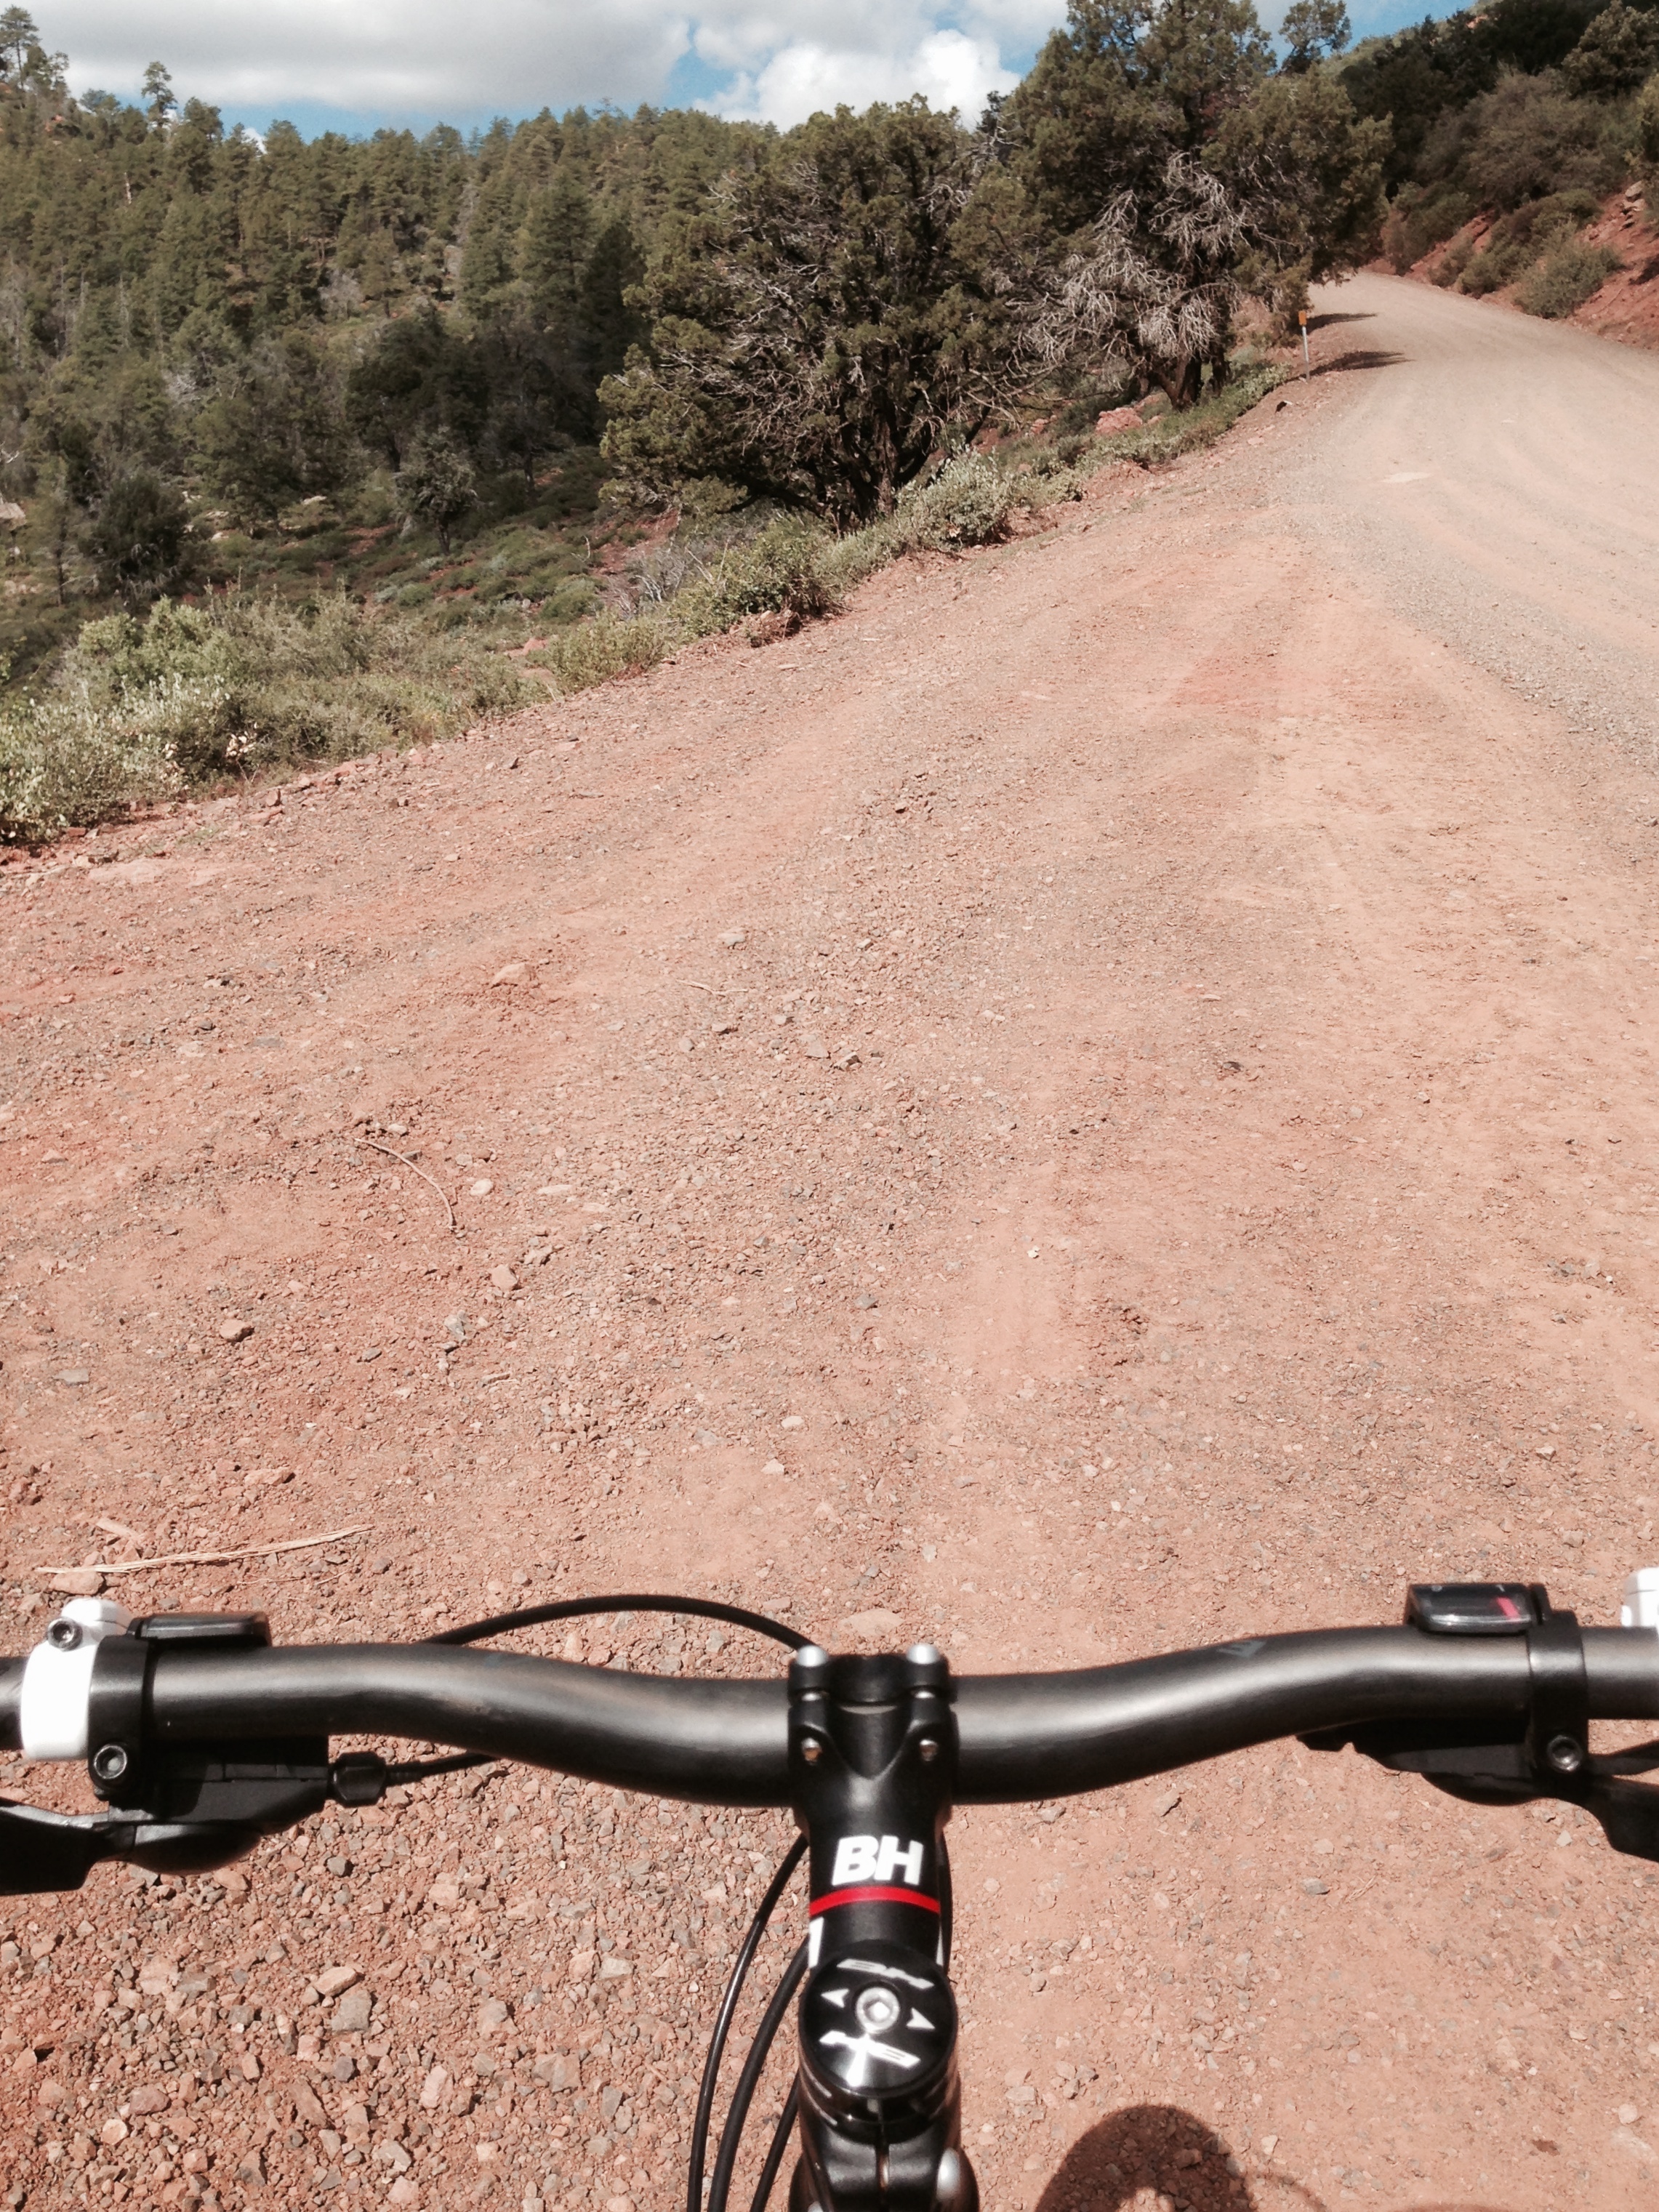
bicycle, vehicle, soil, mountain bike, cycling, sports, freeride, mountain biking, bicycle frame, cycle sport, bicycle motocross, bmx bike